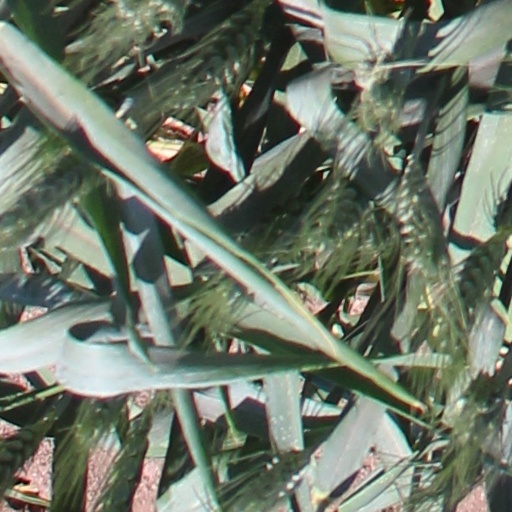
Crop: wheat